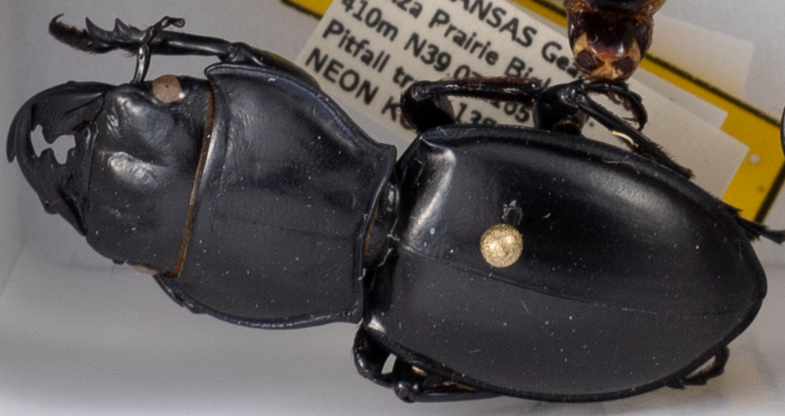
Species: Pasimachus californicus
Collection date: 2021-09-13
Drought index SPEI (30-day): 0.694
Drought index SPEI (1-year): -0.156
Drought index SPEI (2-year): -0.03